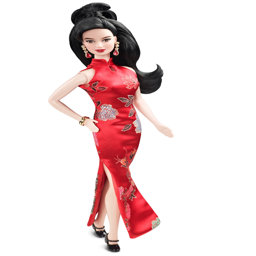
barbie doll wears a dress in red silk , a nod to the flag .